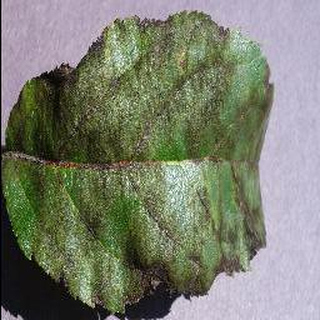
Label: apple_apple_scab